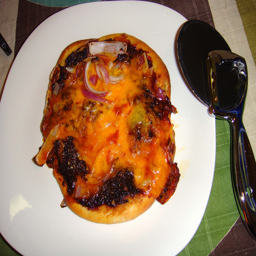
A personal sized pizza on a plate with a pizza cutter
A plate of food smothered in melted cheddar cheese.
Cheese and onions are toppings to this meal
Personal plate with a small burned pizza in the middle.
Cheesy bread with onions on a white plate